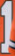
Number: 1